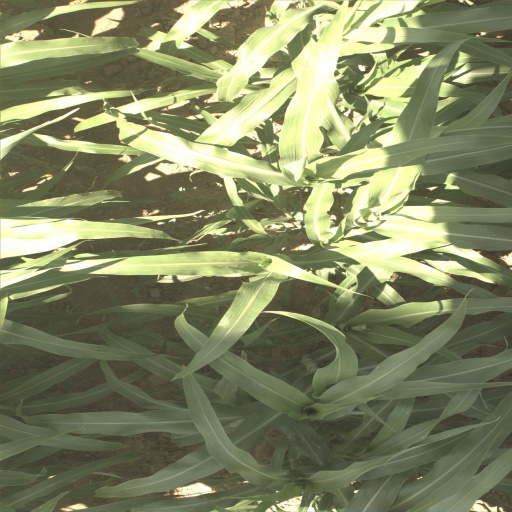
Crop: sorghum